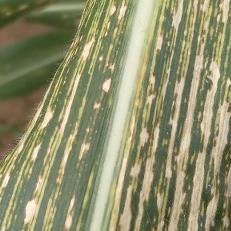
Crop: Maize
Condition: stripe-d